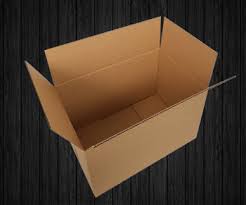
Label: cardboard